Theater im Zimmer

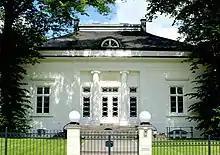
<a href="https%3A//www.theater-im-zimmer.de">Theater im Zimmer

Theater im Zimmer is a theatre in Hamburg, Germany. After the city cut its subsidies, the theatre ceased operations in 1999. The building was sold in 2002 and is now being used for concerts by the neighboring school of music, and for theatre productions. Additionally the villa is used for exclusive corporate and private events, in order to support the cultural events, concerts and theatre.